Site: brandenburg
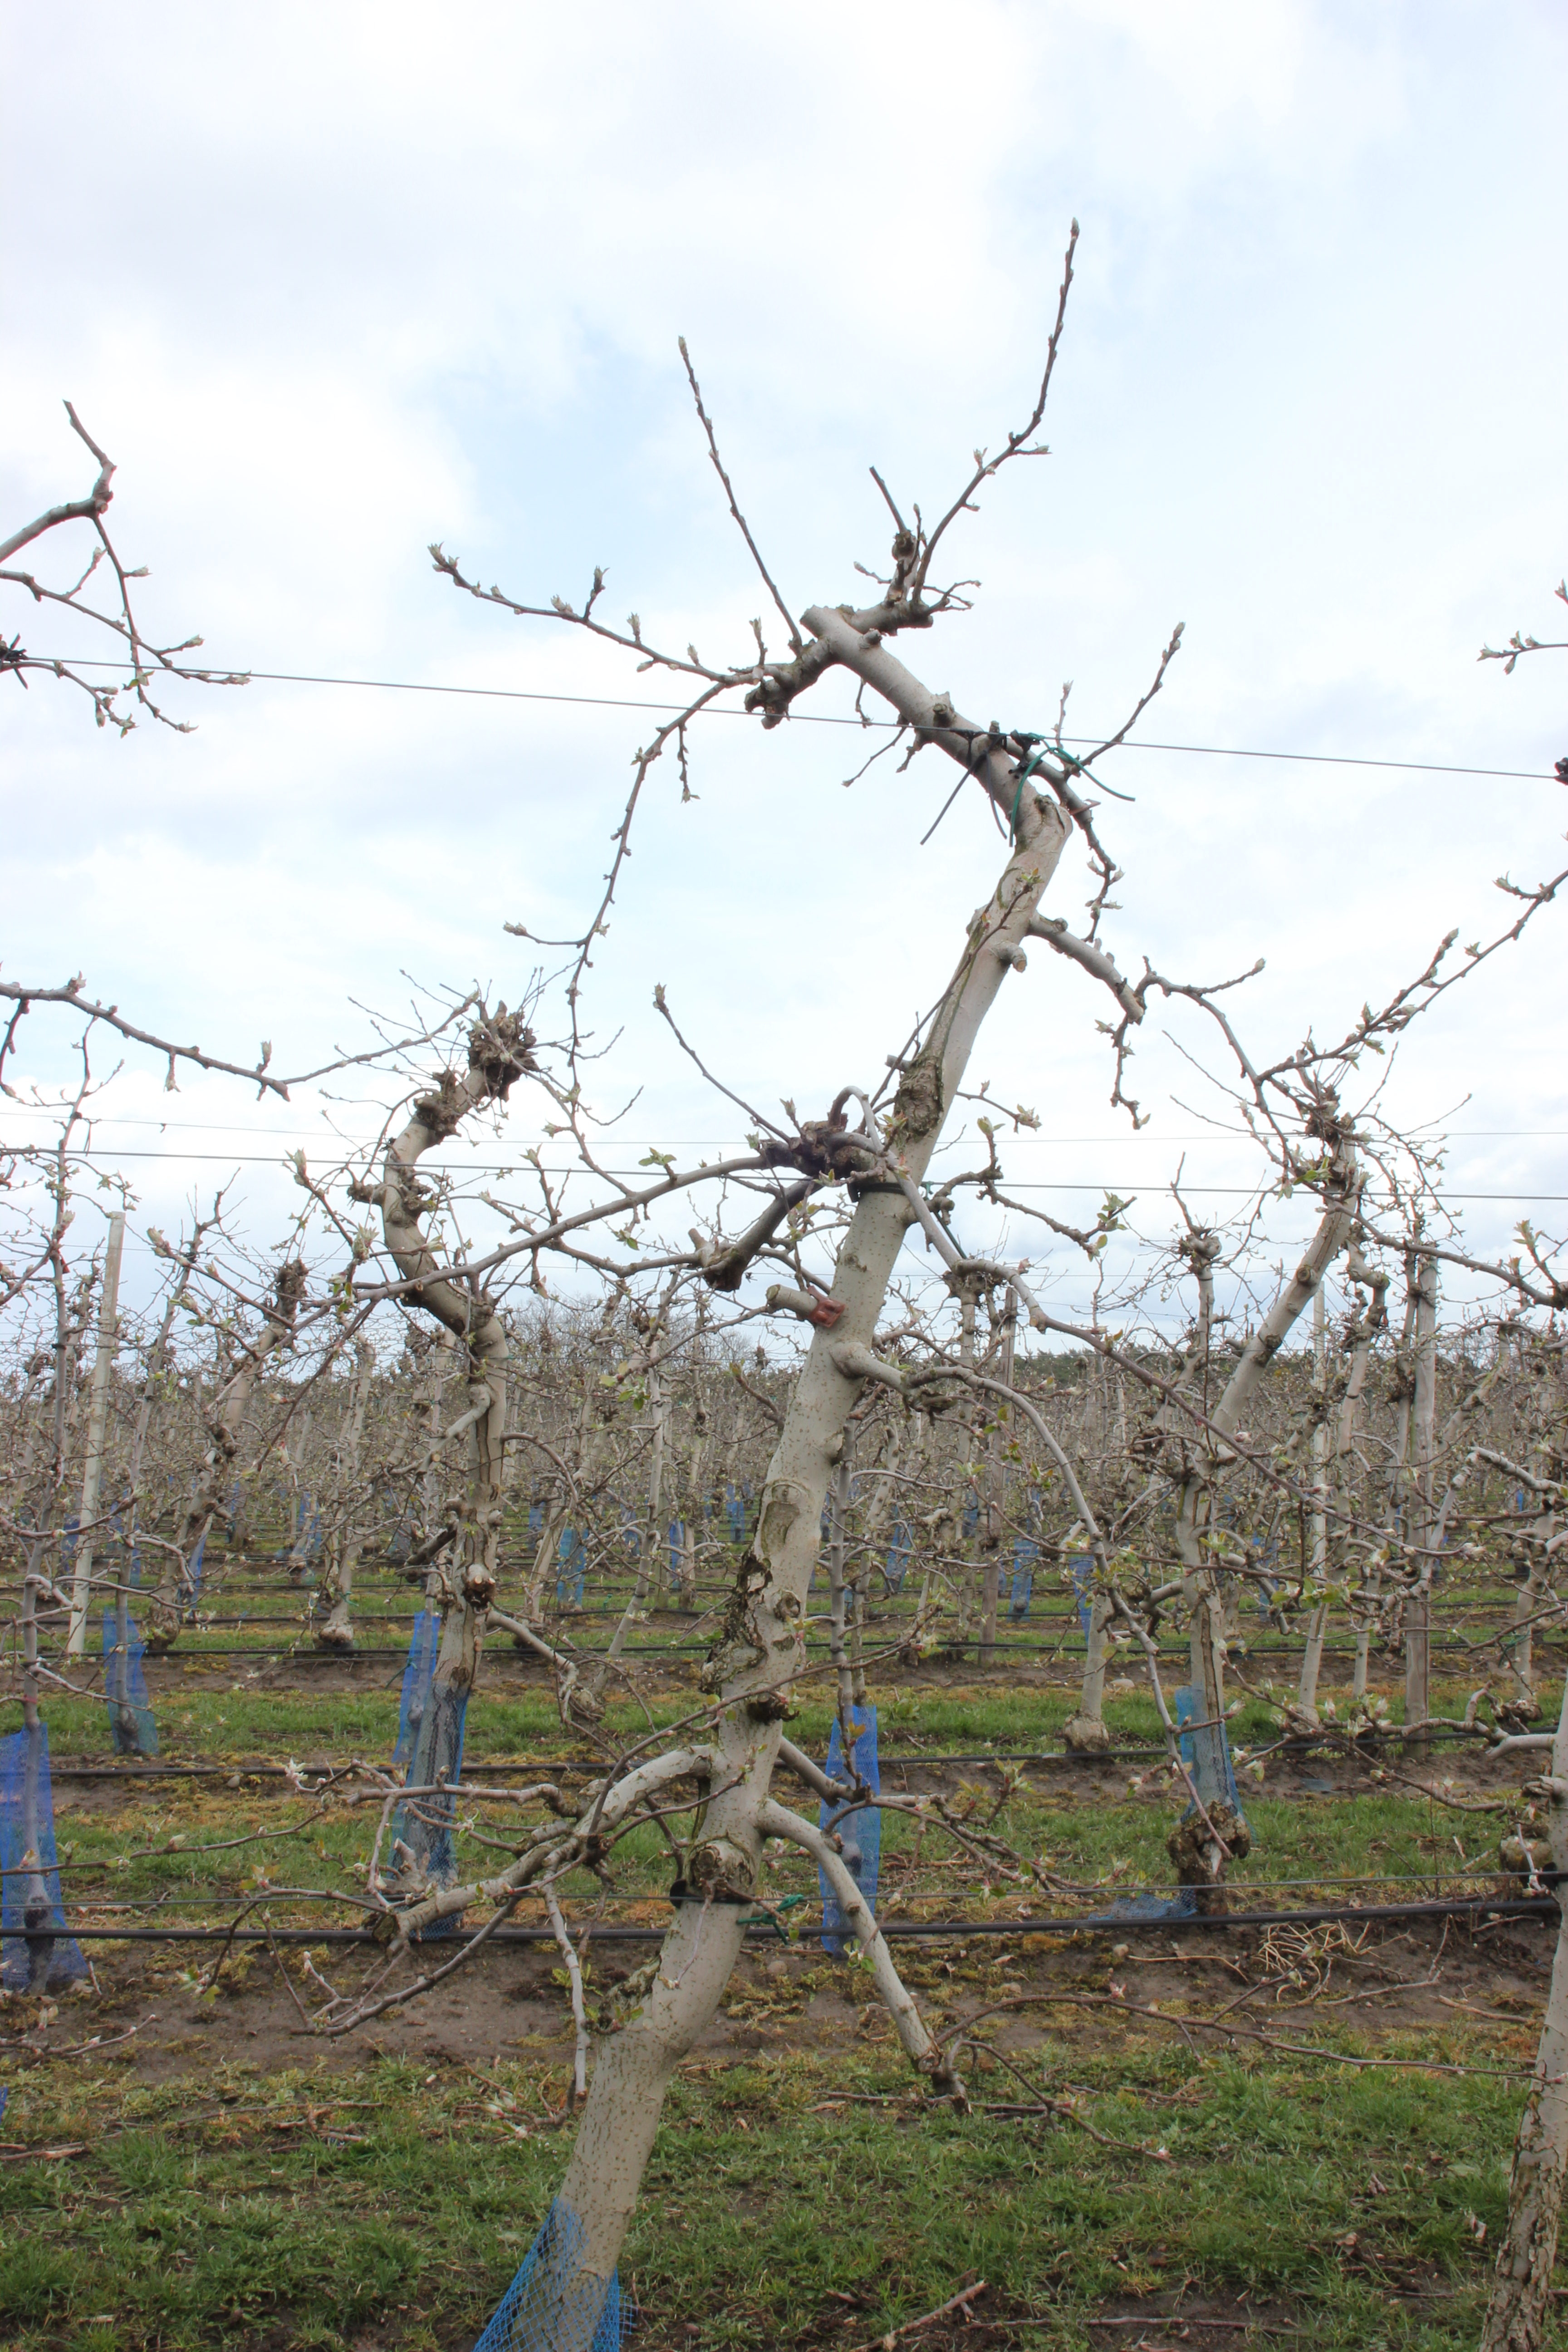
Growth stage (BBCH 55): Inflorescence emergence